The Centrepoint

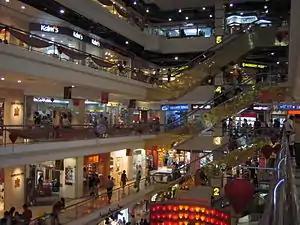
The interior of The Centrepoint.

The Centrepoint is a shopping mall in Singapore which opened in 1983 as Centrepoint Shopping Centre (or just Centrepoint) until its renaming in 2006 as The Centrepoint.